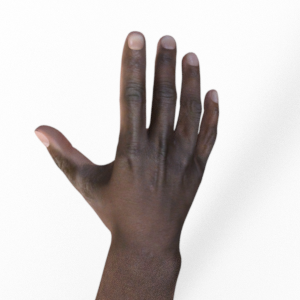
Label: paper